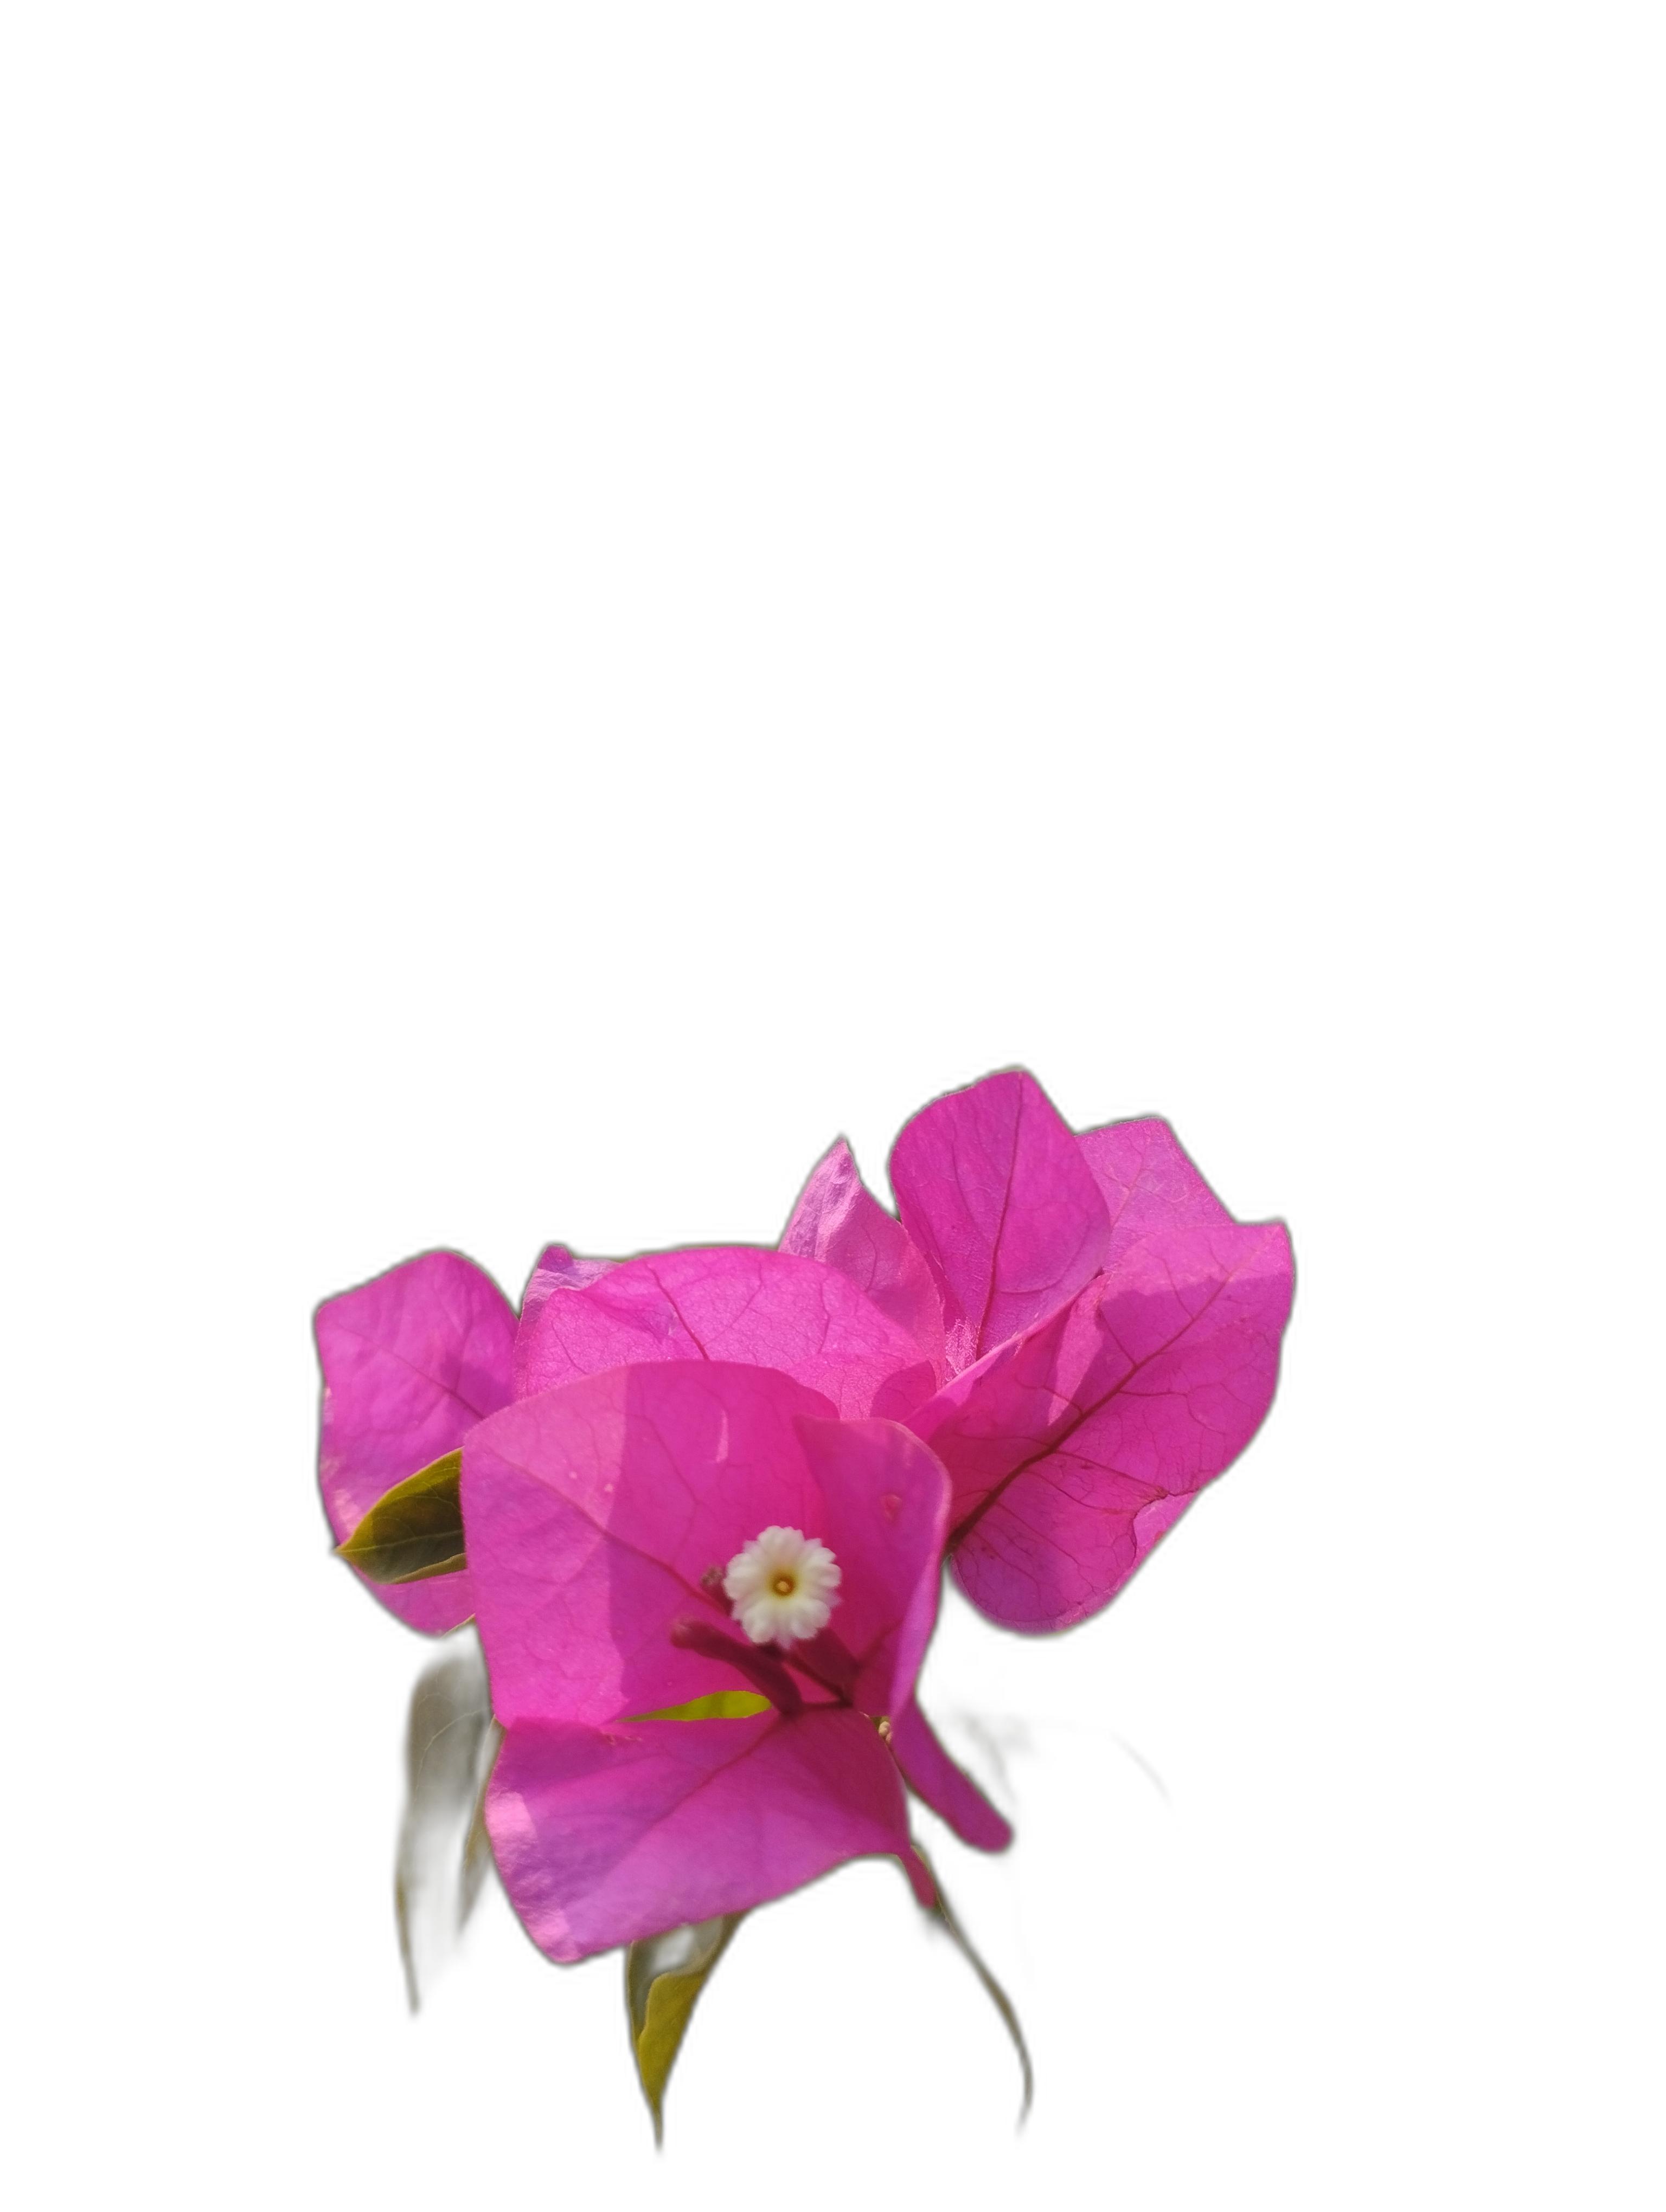
Label: Bougainvillea